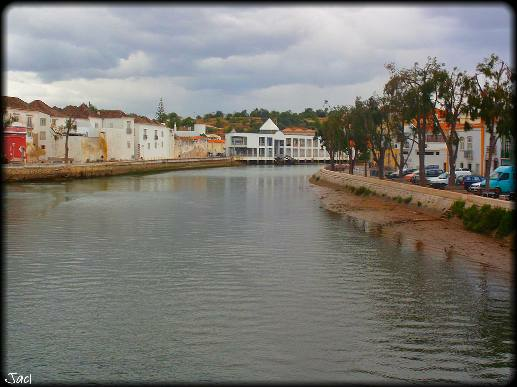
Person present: No